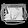
Label: Bag